Describe the emotion expressed in this image:  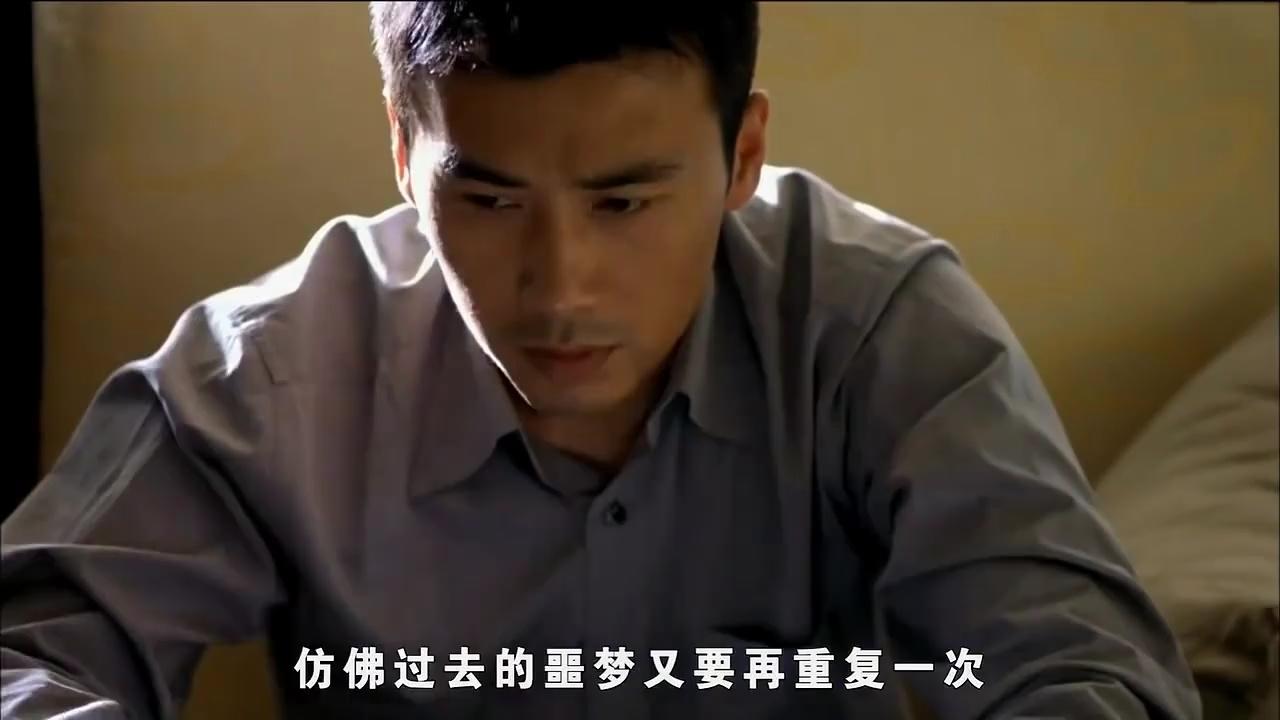
This person displays Suffering, valence and arousal with low intensity.